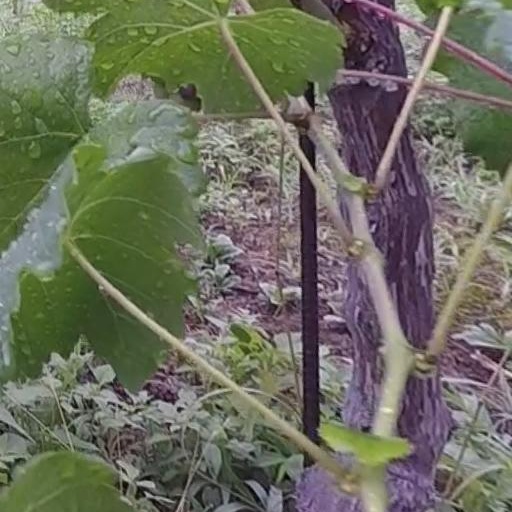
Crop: grape